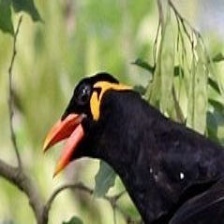
Species: ENGGANO MYNA
Scientific name: GRACULA ENGANENSIS